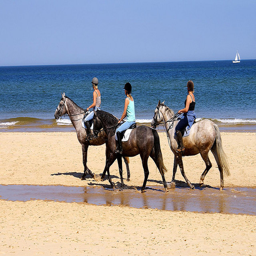
there are three woman riding horses down a beach
A group of people riding horses across a sandy beach.
A beach with three people riding on horses.
a few people are riding horses down the beach
Three women on three horses on the beach